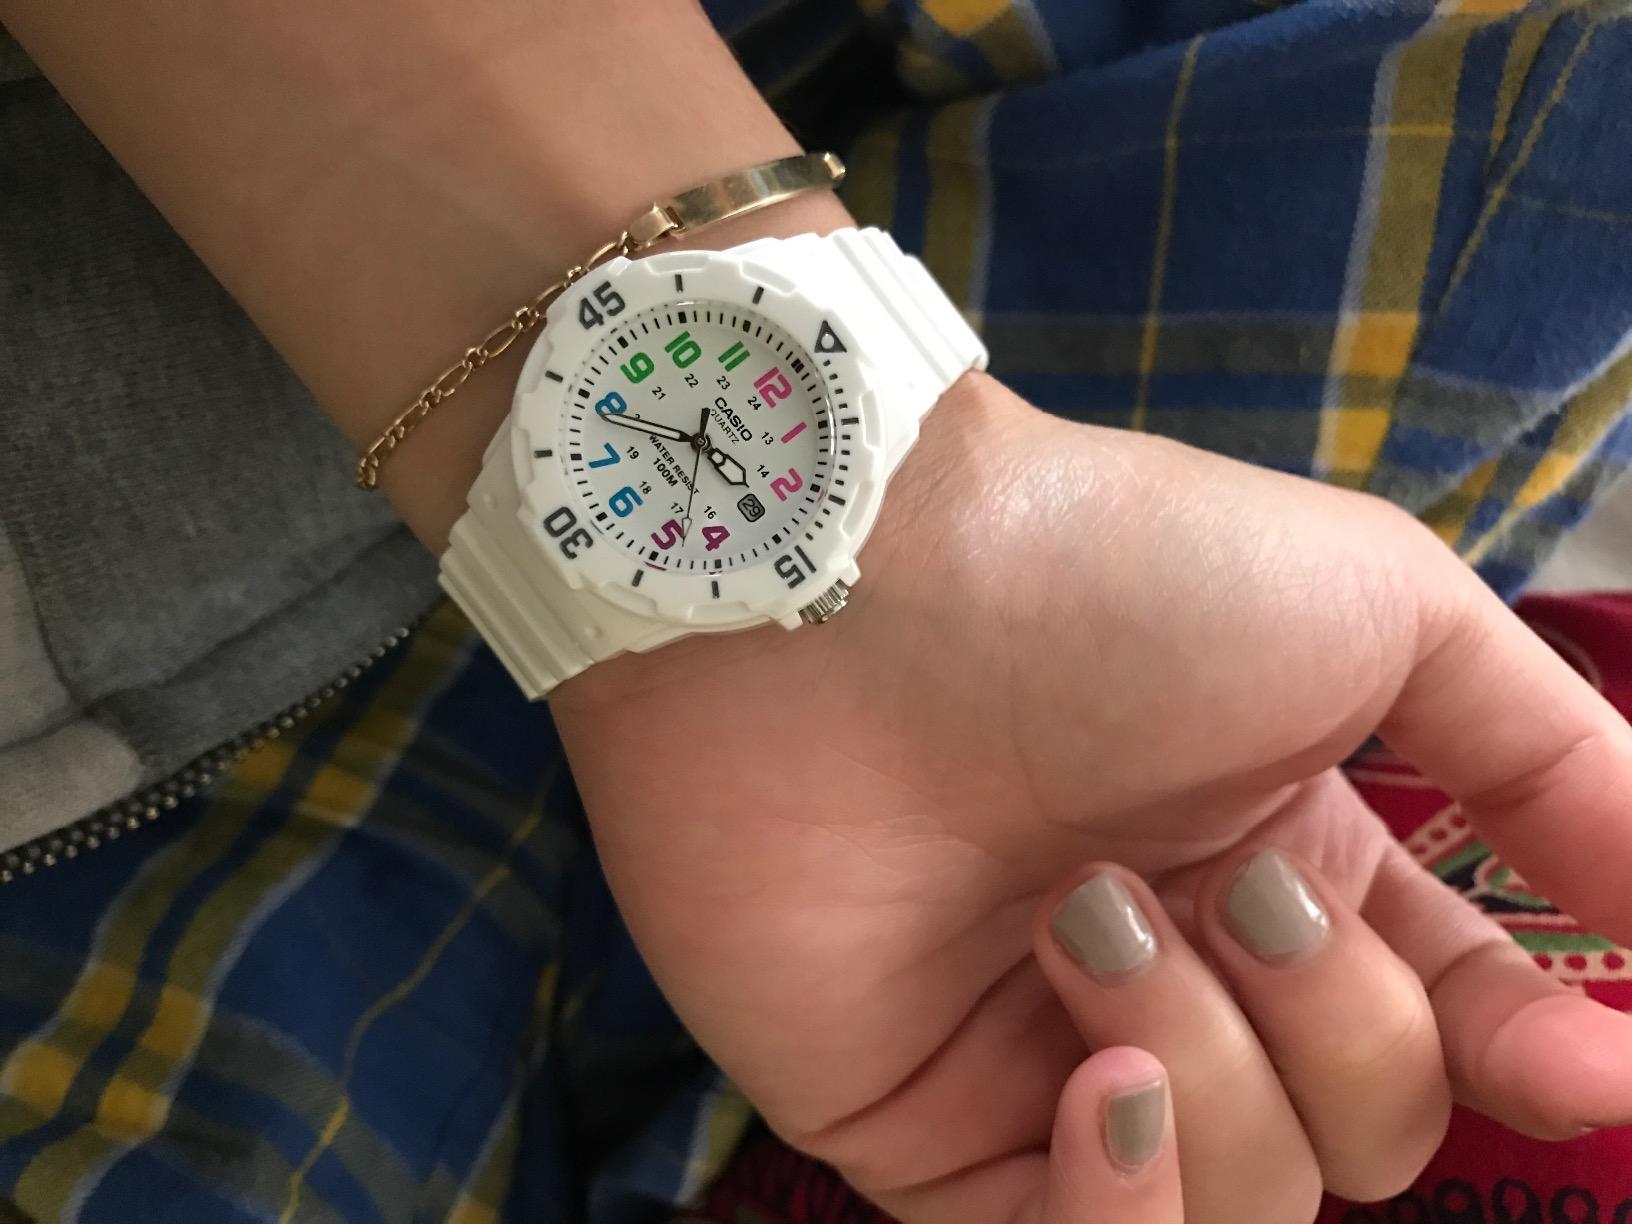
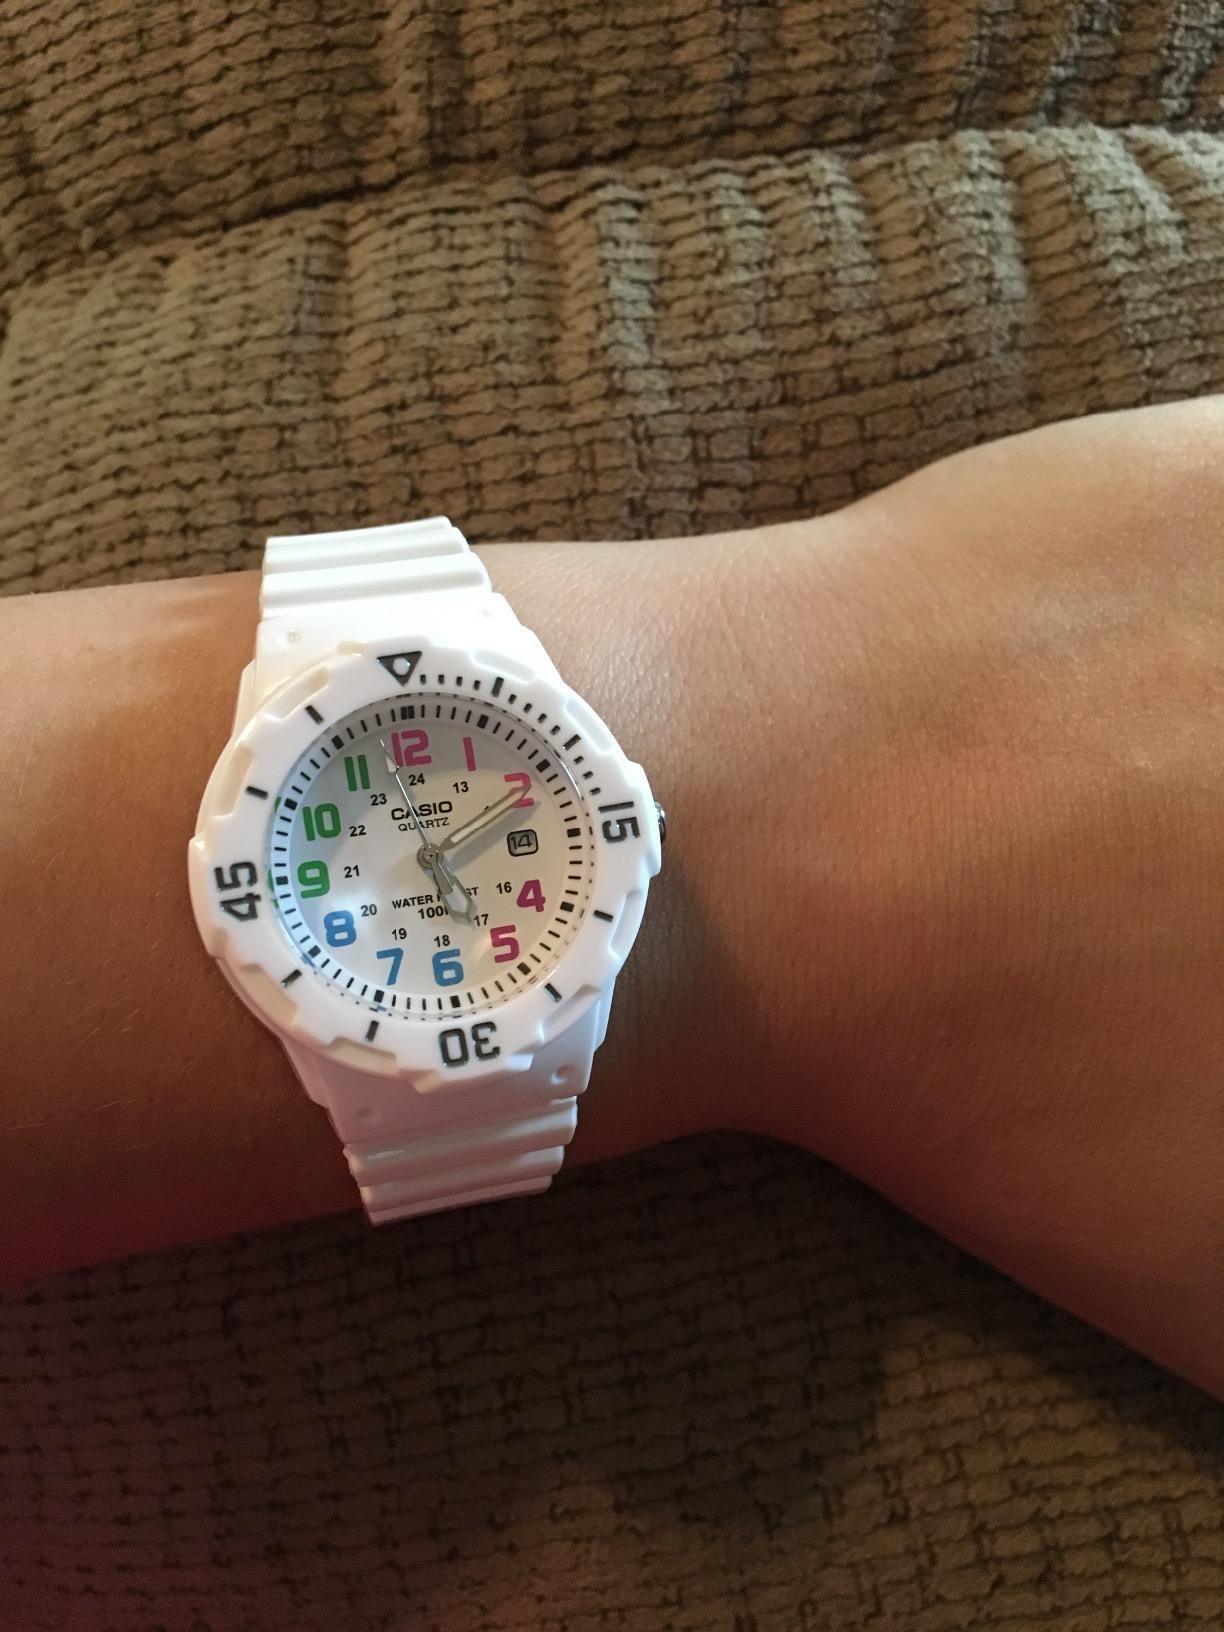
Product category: accessories_watch
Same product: yes